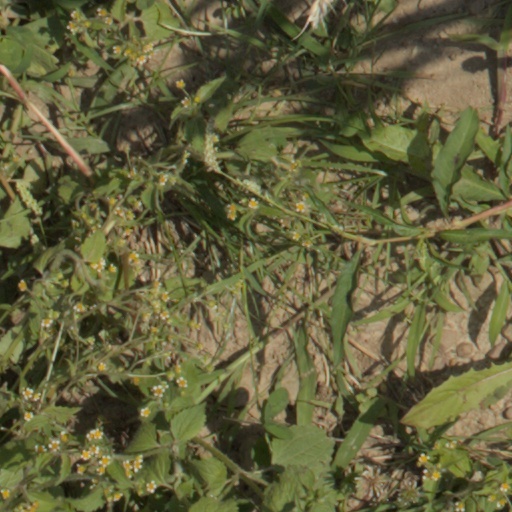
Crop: wheat